Augherskea

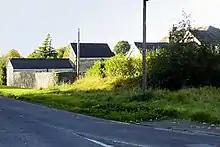
Farmhouse near Bedfanstown (geograph 5616560)

Augherskea is a townland in the civil parish of Knockmark, barony of Lower Deece, County Meath, Ireland. It is 4 km south-west of Dunshaughlin, and 28 km north-west of Dublin city centre.